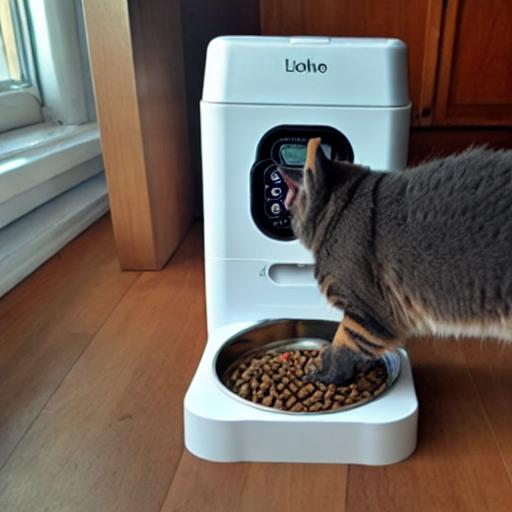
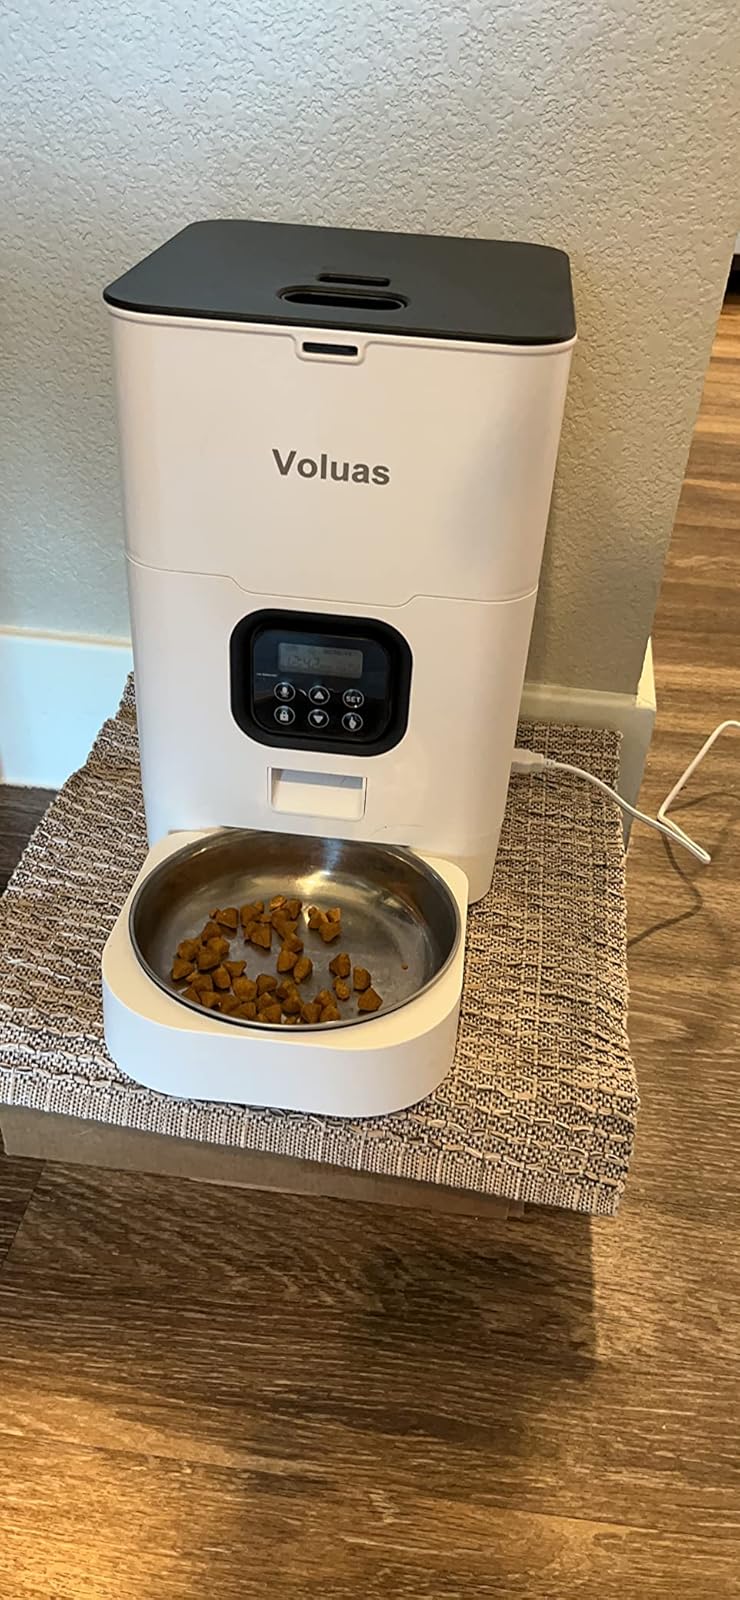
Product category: items_feeder
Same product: no